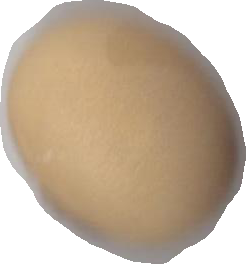
Variety: Anjasmoro